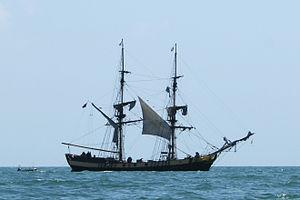
Le Phoenix est un brick construit au Danemark en 1929. Il porta aussi les noms de : Anna, Palmeto, Jørgen Peter, Karma, Skibladner, Adella, Gabriel.